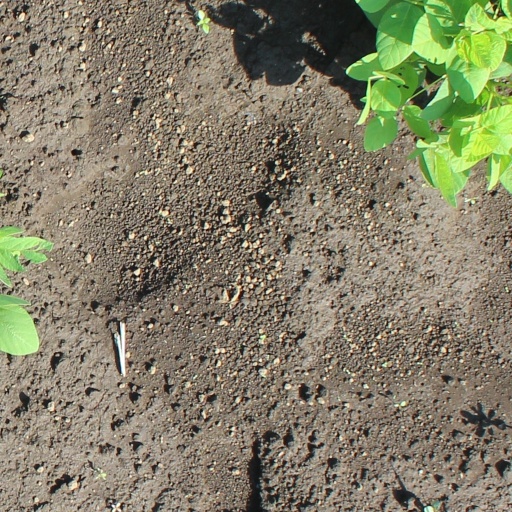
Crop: soybean